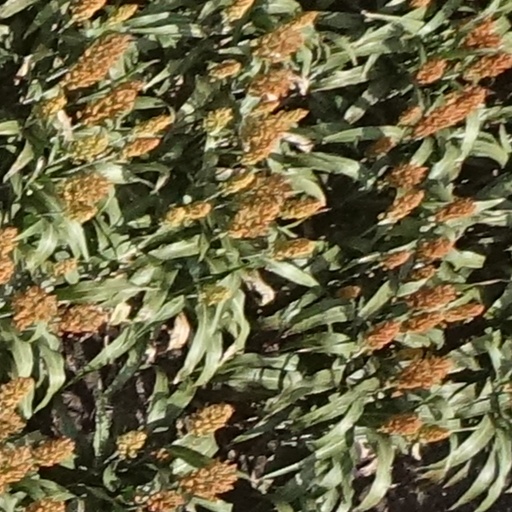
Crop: sorghum